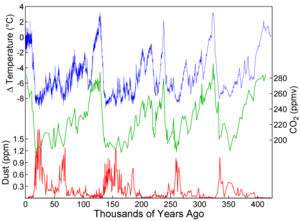
Klimaændring
Ændringer i temperatur, kuldioxid, CO2 og mængden af støvpartikler i atmosfæren de seneste 400.000 år som målt i iskerner fra Vostok, forskningsstation på Antarktis
"Klimaændringer er variationer af Jordens globale eller regionale klima over en tidsperiode. En klimaændring indebærer at ""gennemsnitsvejret"" over tid ændrer karakter, f.eks. mere eller mindre nedbør, lavere eller højere temperaturer, mere eller mindre vind eller lignende. Sådanne forandringer kan have eksterne årsager som f.eks. ændringer i Jordens bane omkring Solen, meteornedslag, eller ændret solaktivitet. De kan også forårsages af interne processer på Jorden som f.eks. store vulkanudbrud. Det menes at menneskelig aktivitet i det senere årtier har forårsaget en global opvarmning. I de senere år, særligt i forbindelse med miljøpolitik, er begrebet ""klimaændring"" derfor ofte blevet brugt om netop disse moderne temperaturstigninger.